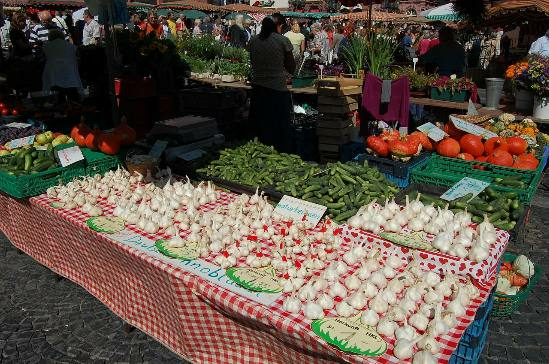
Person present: Yes